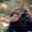
Label: chimpanzee